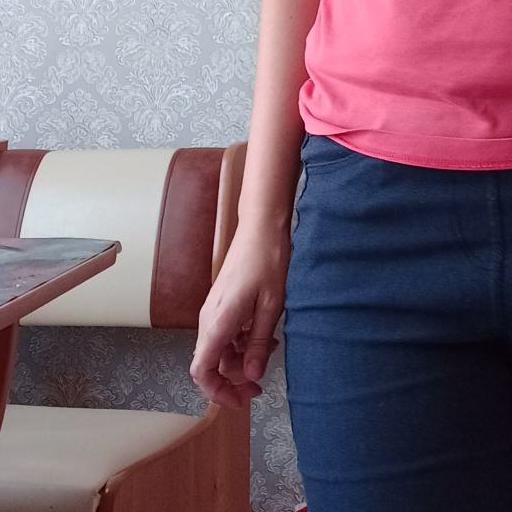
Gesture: no_gesture